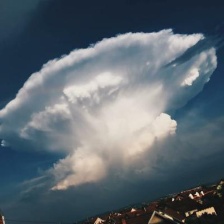
Cloud type: Cumulonimbus